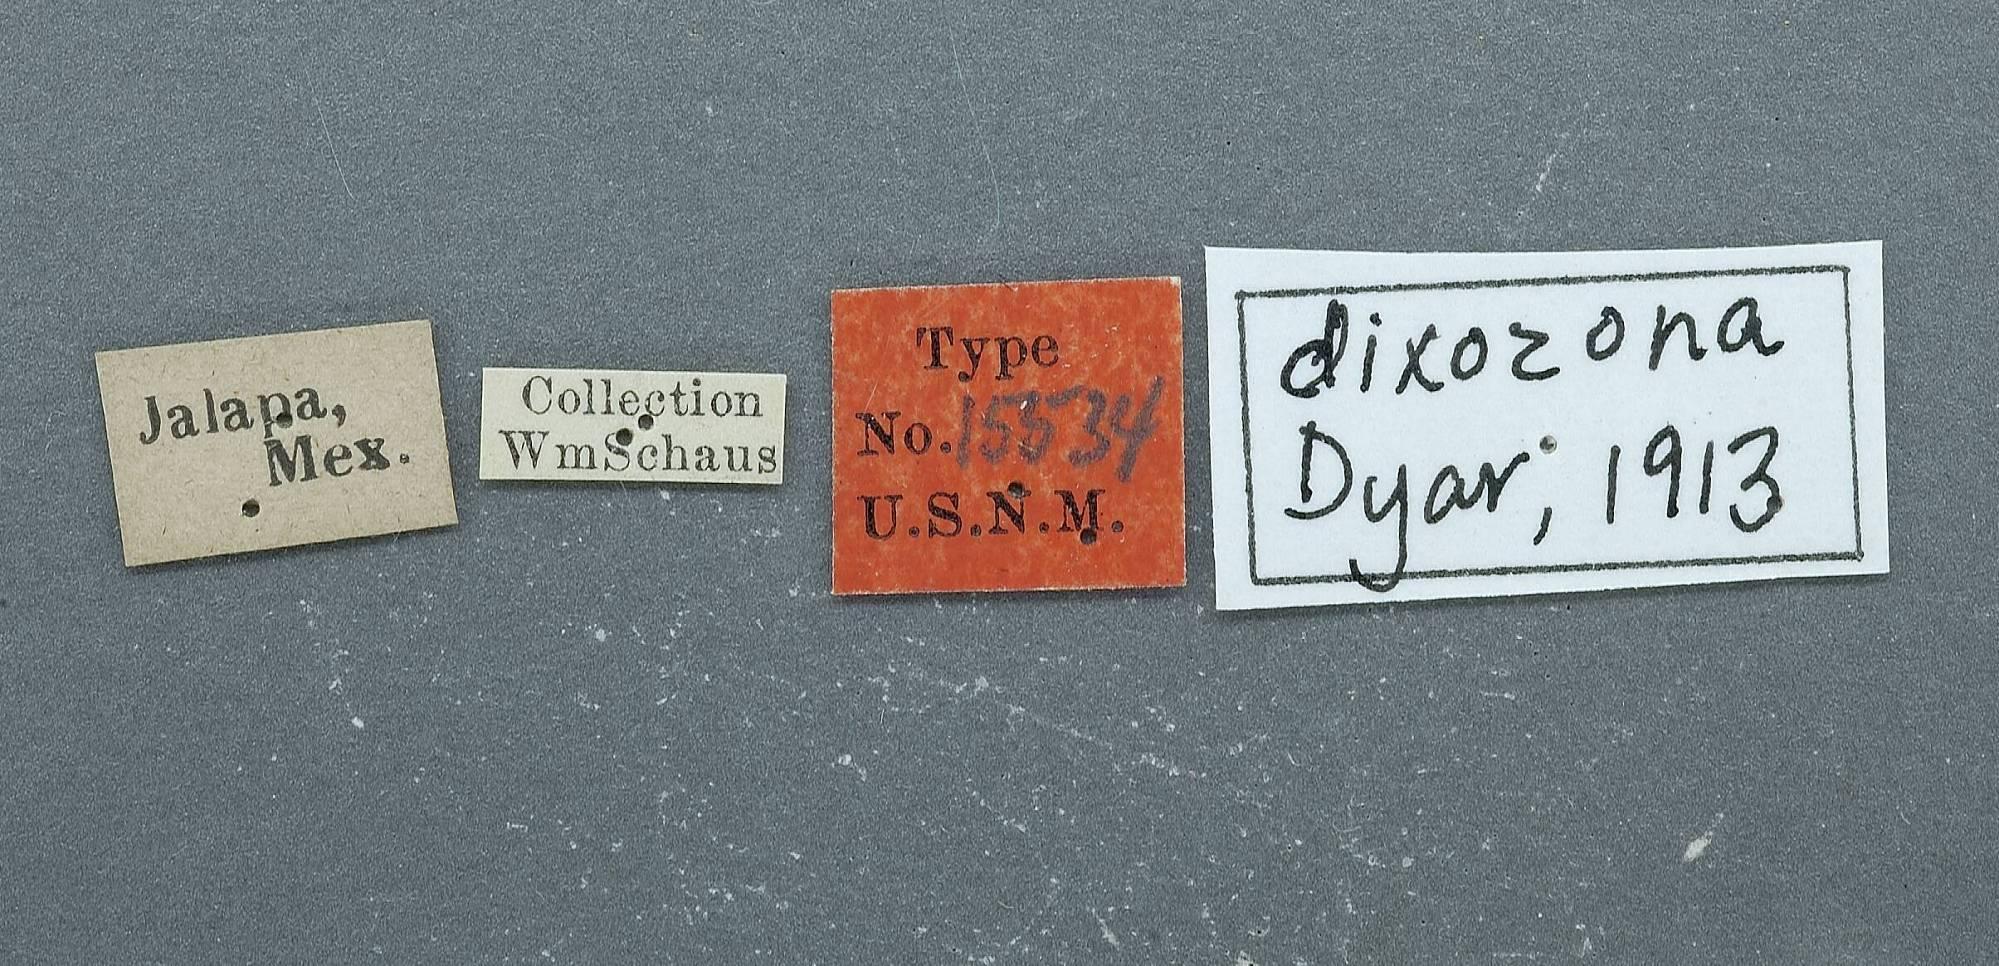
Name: Dysodia dixozona
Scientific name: Dysodia dixozona Dyar
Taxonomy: Animalia, Arthropoda, Insecta, Lepidoptera, Thyrididae
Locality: Jalapa, Mex, Veracruz, Mexico
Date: [Not Stated]